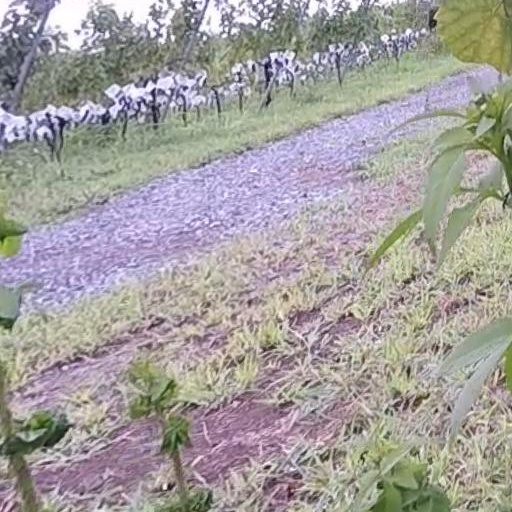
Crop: grape